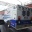
Label: ambulance